Isabel, Princess Imperial of Brazil

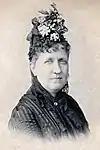
Portrait by Joaquim José Insley Pacheco,

"Dona" Isabel (29 July 1846 – 14 November 1921), called "the Redemptress", was the Princess Imperial (heiress presumptive to the throne) of the Empire of Brazil and the Empire's regent on three occasions. Born in Rio de Janeiro as the eldest daughter of Emperor Pedro II of Brazil and Empress Teresa Cristina, she was a member of the Brazilian branch of the House of Braganza (Portuguese: "Bragança"). After the deaths of her two brothers in infancy, she was recognized as her father's heiress presumptive. She married a French prince, Gaston, Count of Eu, in an arranged marriage and they had three sons.